Armenian genocide recognition

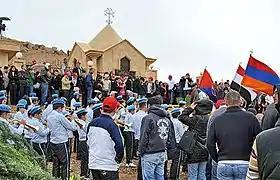
Pilgrims commemorating the 94th anniversary of the Genocide in Margadeh, near Deir ez-Zor in Syria

Additionally, almost 100 cities throughout Italy have recognized the Armenian genocide, including Rome, Milan, Turin, Venice, Padua, Florence, Genoa, Livorno, Taranto, Trieste, Ancona, Perugia, Reggio Emilia and Parma.